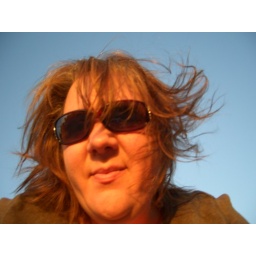
not my most flattering shot but I like the orangy-ness of it against the blue sky